MV Lady Denman

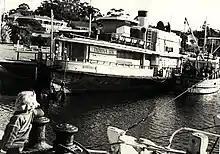
Arrival at Huskisson, 1981

A group from Huskisson led by Member for South Coast John Hatton convinced the Public Transport Commission to donate "Lady Denman" as a museum piece for display in Huskisson. It was towed out of Sydney Harbour by on 3 January 1980, but was quickly damaged by rough seas and had to turn back.